Marijan Lišnjić

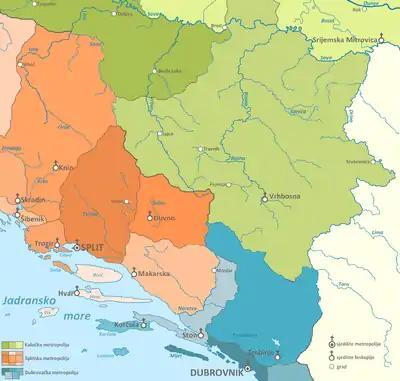
The Dioceses of Makarska and Duvno

As the Diocese of Makarska was vacant, Lišnjić was named its bishop on 11 February 1664. The same year he was consecrated in Rome. 1666 Lišnjić founded a boys' public school in Makarska, active until 1672. He also reorganised the parishes in the diocese. On 20 January 1667, with the papal approval, the Congregation entrusted him with the administration of the Diocese of Duvno. Lišnjić was unaware of the Diocese of Duvno and considered that its territory already belonged to the Diocese of Makarska. He thought the same for the areas of the Skoplje valley, Travnik and Jajce, which belonged to the Diocese of Bosnia. Lišnjić thought that the Diocese of Dulma/Delminium (the Latin name of the diocese) had a seat in Bjelaj to the north.